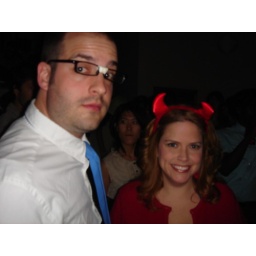
Joshnerd + Devil in blue dress